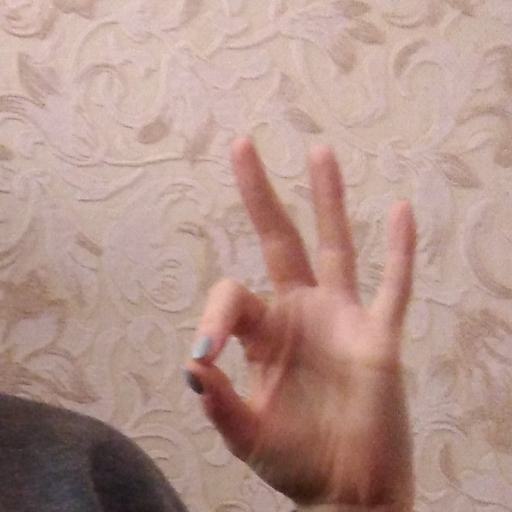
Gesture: ok